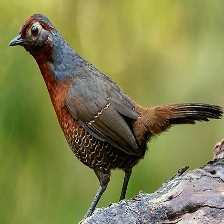
Species: BLACK THROATED HUET
Scientific name: PTEROPTOCHOS TARNII